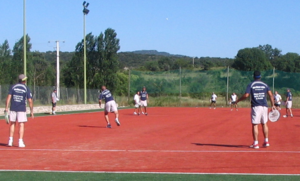
Jeu de tambourin à Notre-Dame-de-Londres (Hérault, France). Match du championnat de France de D1 entre Notre-Dame-de-Londres et Cournonterral le samedi 28 juin 2008.
Le jeu de balle au tambourin est un sport collectif impliquant deux équipes de cinq joueurs. Il est plus souvent appelé tambourin. On parle aussi de balle au tambourin ou jeu de tambourin. En France, c'est un sport profondément ancré sur son territoire : l'Hérault. Il a une présence identitaire forte. Si les hommes furent les premiers à jouer, les femmes ont commencé à jouer en équipe en 1983 et ont rapidement participé à des compétitions féminines internationales.